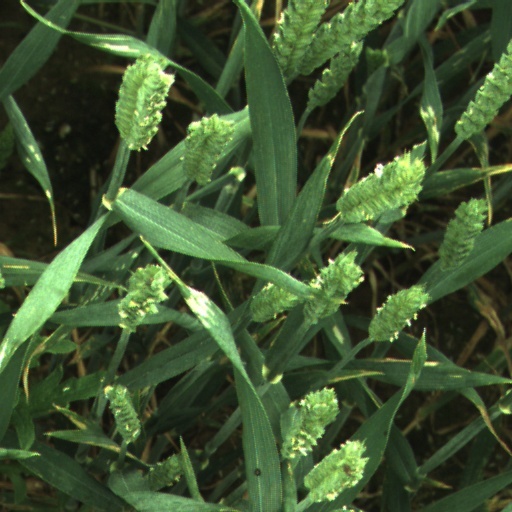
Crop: wheat